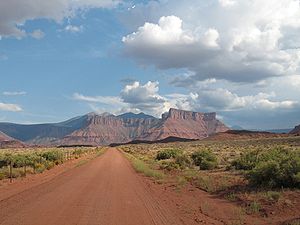
Thelma og Louise / Handlingen
Vejen pigerne kører gennem i filmen
Thelma og Louise er en amerikansk road movie fra 1991 med to kvindelige hovedroller. Filmen er instrueret af Ridley Scott og skrevet af Callie Khouri. Filmen fortæller historien om Thelma og Louises flugt fra deres begrænsede og ufrie liv. I hovedrollen som Thelma spiller Geena Davis, mens Susan Sarandon portrætterer Louise. I en birolle spiller Harvey Keitel en indsigtsfuld politiefterforsker, der forsøger at komme på sporet af kvinderne, som flygter efter at have dræbt en voldtægtsmand. Michael Madsen har rollen som Louises ven, mens Brad Pitt i denne film fik sin første, betydelige rolle i en større Hollywoodfilm. Han spiller en hjemløs røver, som er løsladt på prøve fra fængsel.